2009 Ashes series

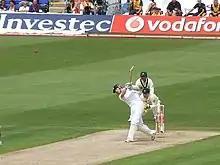
Paul Collingwood batting in the first Test at Cardiff

England won the toss and captain Andrew Strauss chose to bat. England slumped to 90/3 early but recovered with a fine partnership of 138 runs between Pietersen and Collingwood. Hauritz dismissed Pietersen for the crucial fifth wicket when he offered a simple catch to short leg, attempting to sweep from outside the off stump. England ended the day at 336/7 after Siddle picked up two crucial wickets in the last four overs of play.